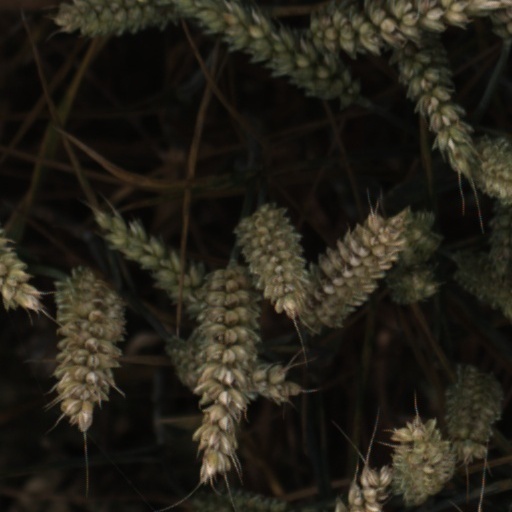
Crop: wheat